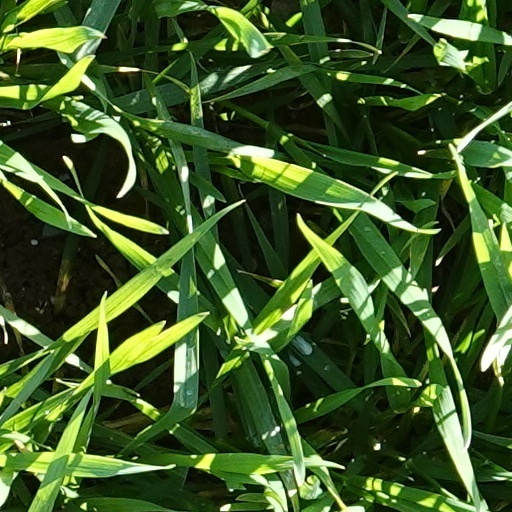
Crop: wheat